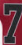
Number: 7